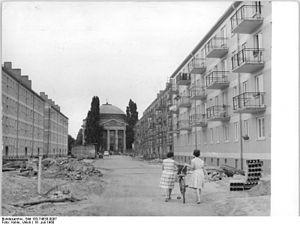
L'église française protestante d’obédience réformée à Potsdam est une œuvre tardive de l'architecte Georg Wenzeslaus von Knobelsdorff dont la construction fut supervisée par Johan Bouman. Avec l’Édit de Potsdam, le grand électeur Frédéric-Guillaume Iᵉʳ avait proposé une nouvelle patrie aux expulsés ou exilés huguenots de France. L'église fut construite en 1752 pour accueillir la communauté française réformée de Potsdam dont le nombre était en augmentation constante. Depuis la destruction massive de Potsdam pendant la seconde guerre mondiale dans la nuit du 14 au 15 avril 1945, l’église française est le bâtiment religieux le plus ancien conservé en l’état aujourd'hui dans la vieille ville historique de la capitale brandebourgeoise.